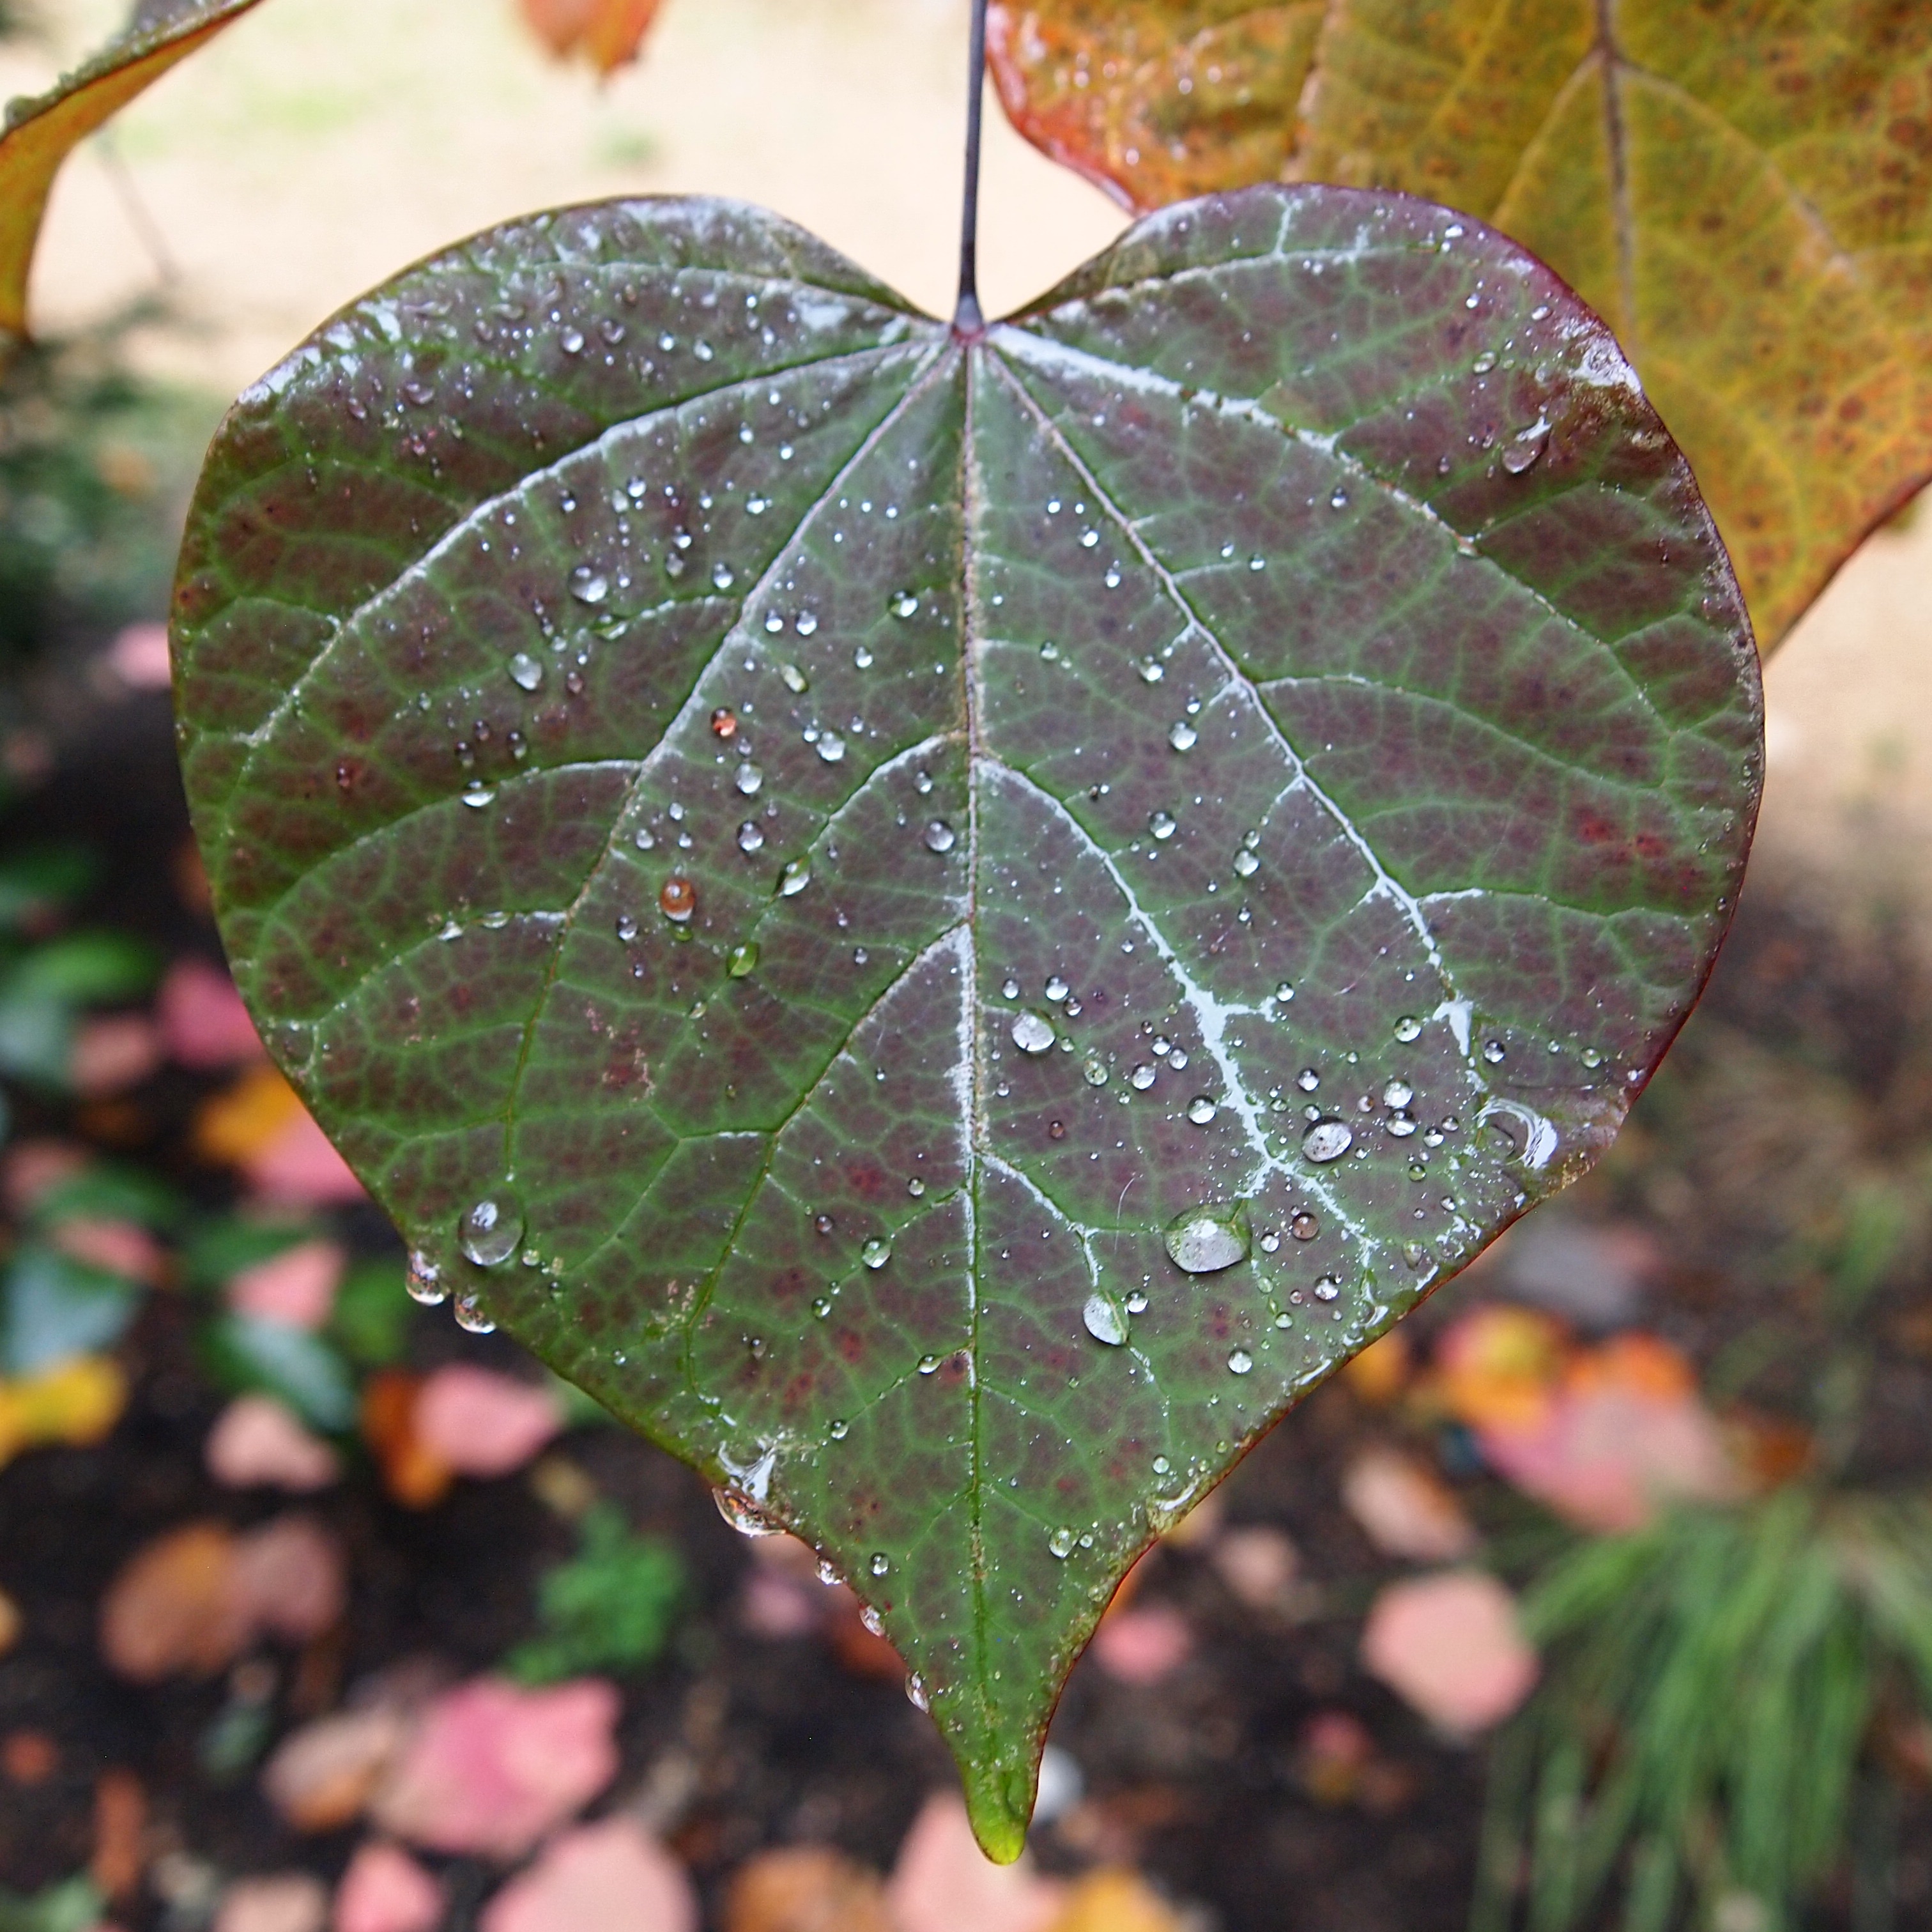
tree, nature, branch, plant, leaf, flower, green, autumn, botany, flora, season, shrub, deciduous, flowering plant, plant stem, woody plant, land plant